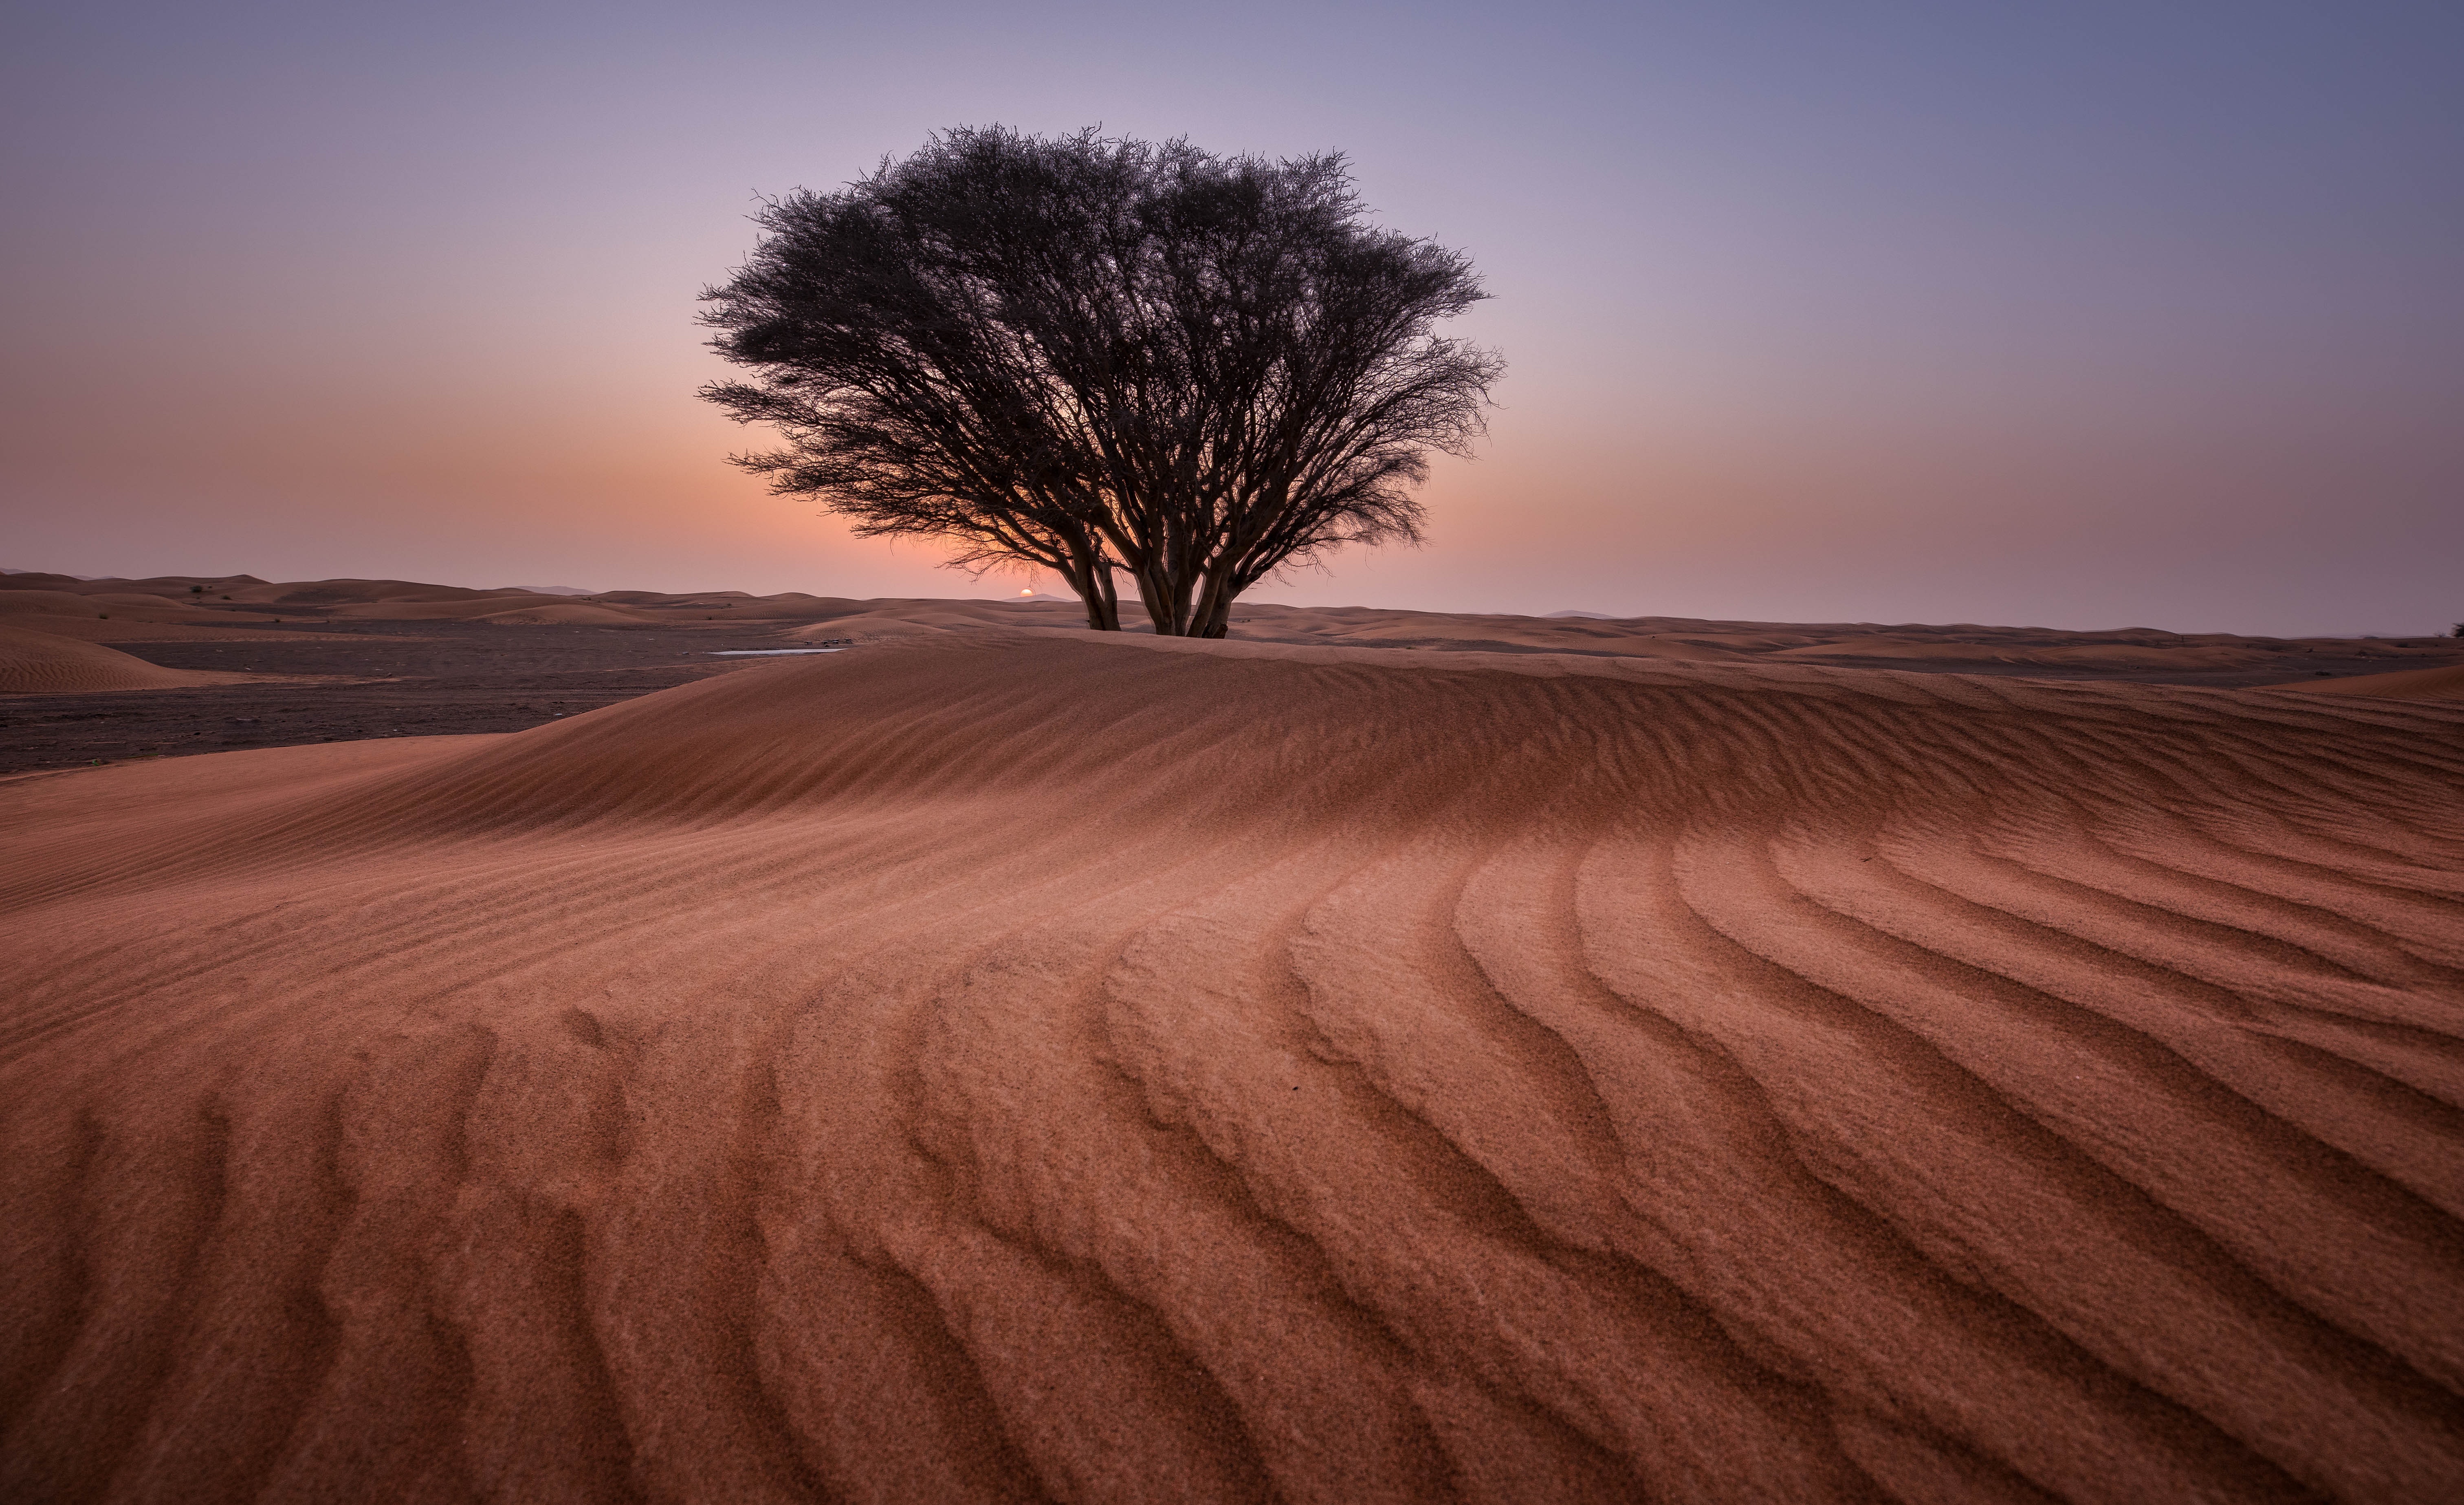
desert, nature, natural environment, sky, sand, tree, atmospheric phenomenon, aeolian landform, erg, horizon, morning, natural landscape, landscape, dune, sahara, dusk, atmosphere, evening, woody plant, ecoregion, sunlight, dawn, cloud, plant, soil, shadow, photography, stock photography, singing sand, hill, plain